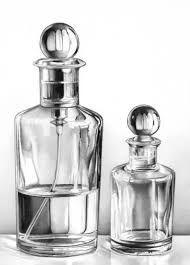
Label: glass